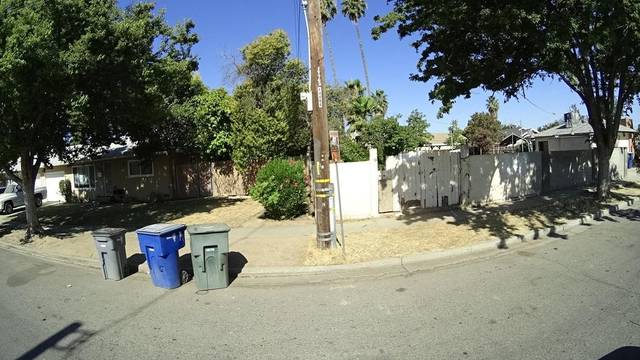
Region: Colombia
Coordinates: 36.769, -119.822